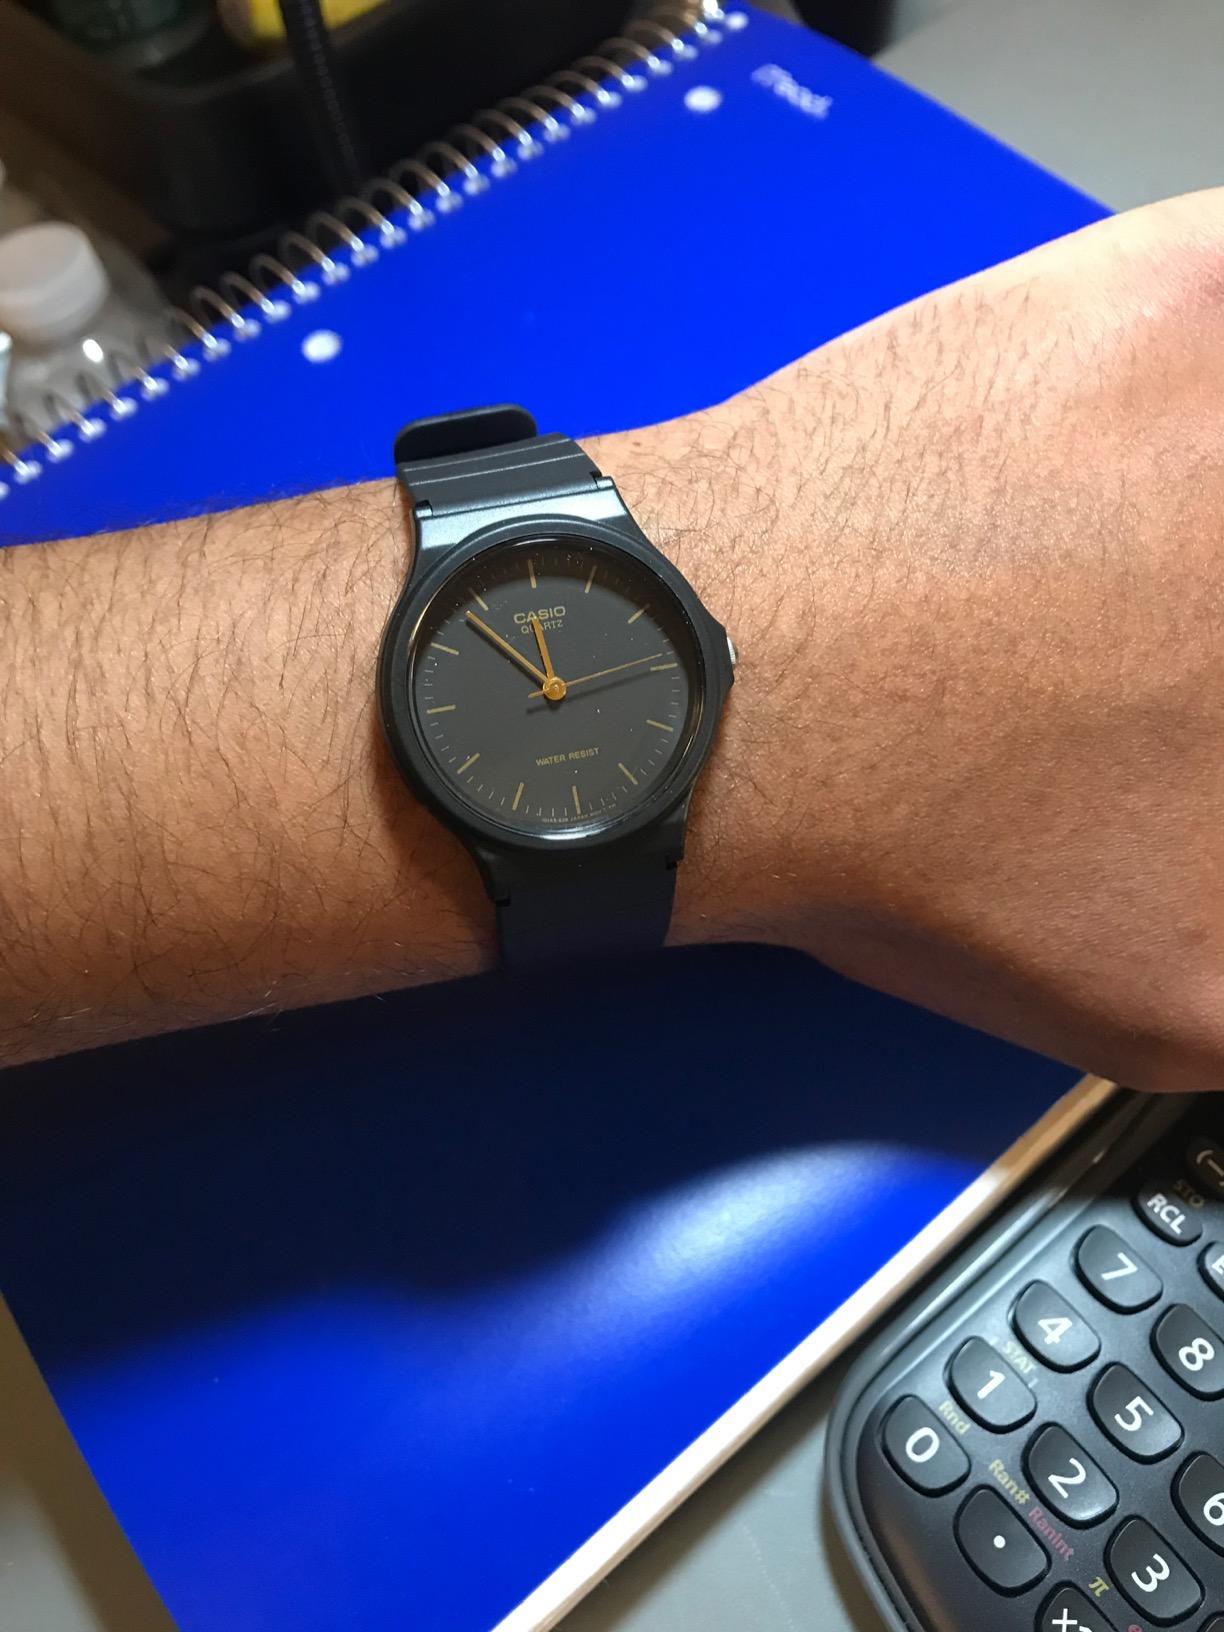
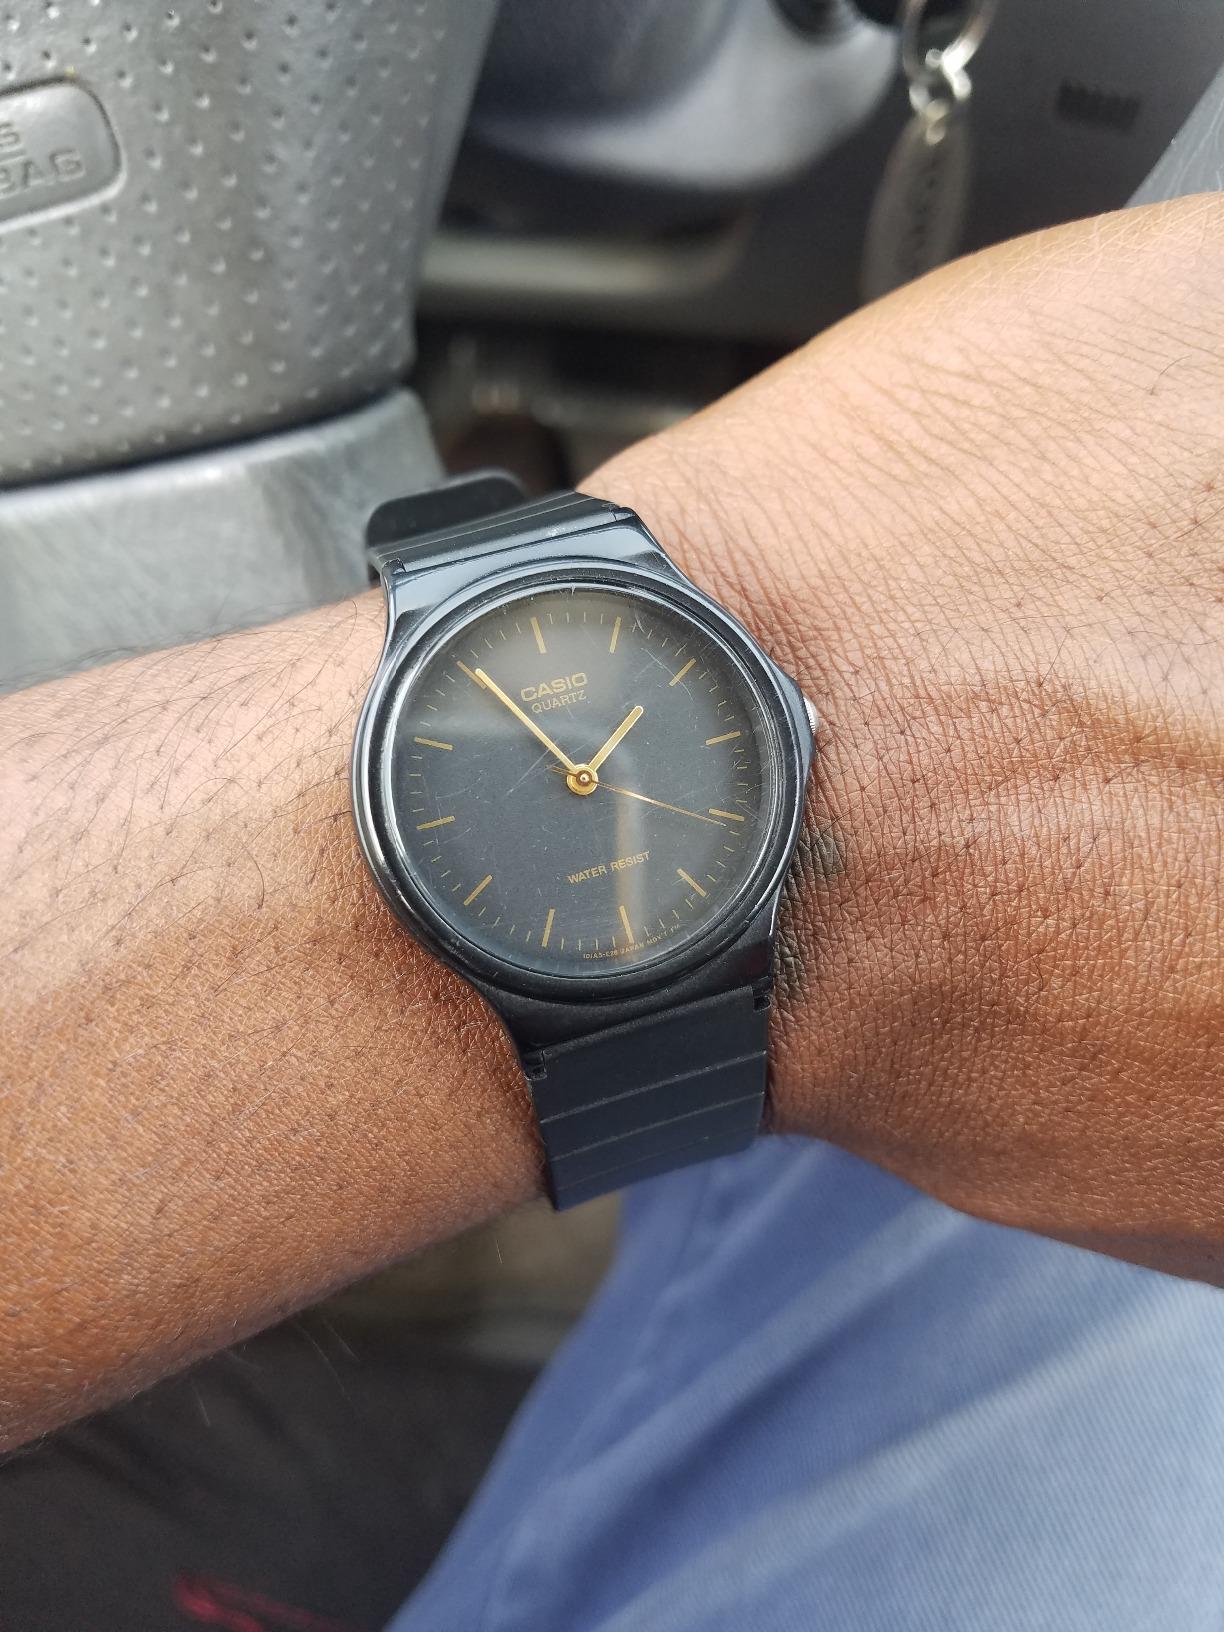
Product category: accessories_watch
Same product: yes